Question: Please indicate a possible affordance area of cup that can be used for drinking
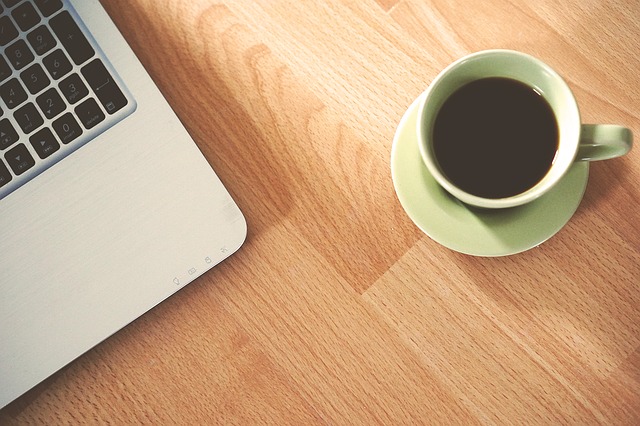
Answer: [417.5, 46, 583.5, 211]